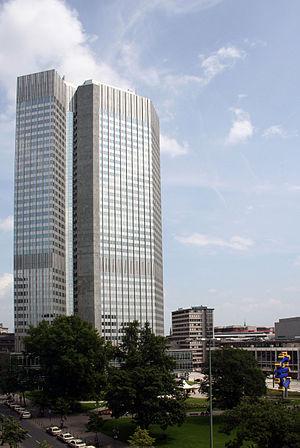
La chronologie de l'Union européenne rassemble les principales dates concernant l'histoire de l'Union européenne organisées selon un ordre chronologique.